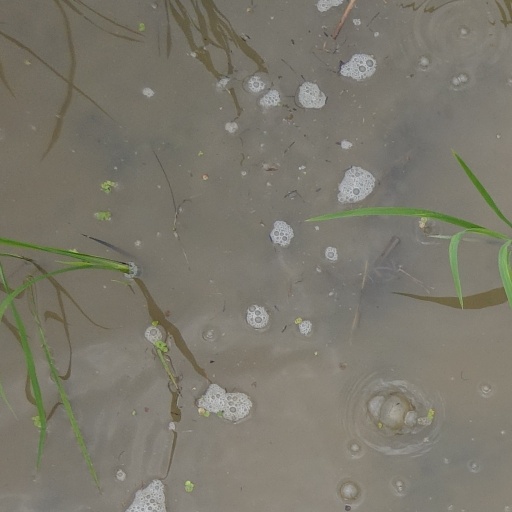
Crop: rice